Lal Bahadur Shastri

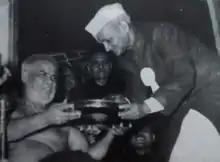
Lal Bahadur Shastri in 1964

Though he was a socialist, Shastri stated that India cannot have a regimented type of economy. His government passed the National Agricultural Products Board Act and was responsible for setting up the Food Corporation of India under the Food Corporation's Act 1964.